Torba Abbey

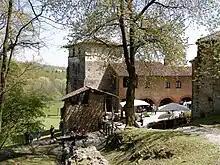
Torba Monastery: view over the tower and the ditch below

Torba Abbey, otherwise Torba Monastery is a former Benedictine nunnery in Torba, a frazione of Gornate Olona, Lombardy, Italy, in the Castelseprio Archaeological Park. The buildings are part of a list of structures associated with "Longobards in Italy, Places of Power (568–774 A.D.)", that is dating to the Lombard era of the early middle ages. The abbey was entered on the UNESCO List of World Heritage Sites in June 2011.